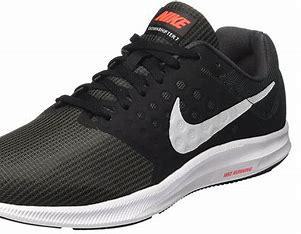
Brand: Nike
Model: Downshifter 12